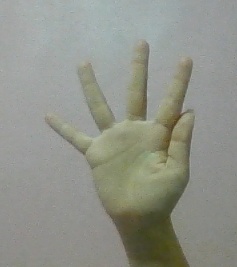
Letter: sheen